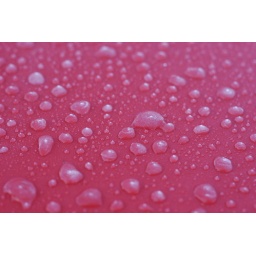
Frozen drops on car roofs and windows in the morning